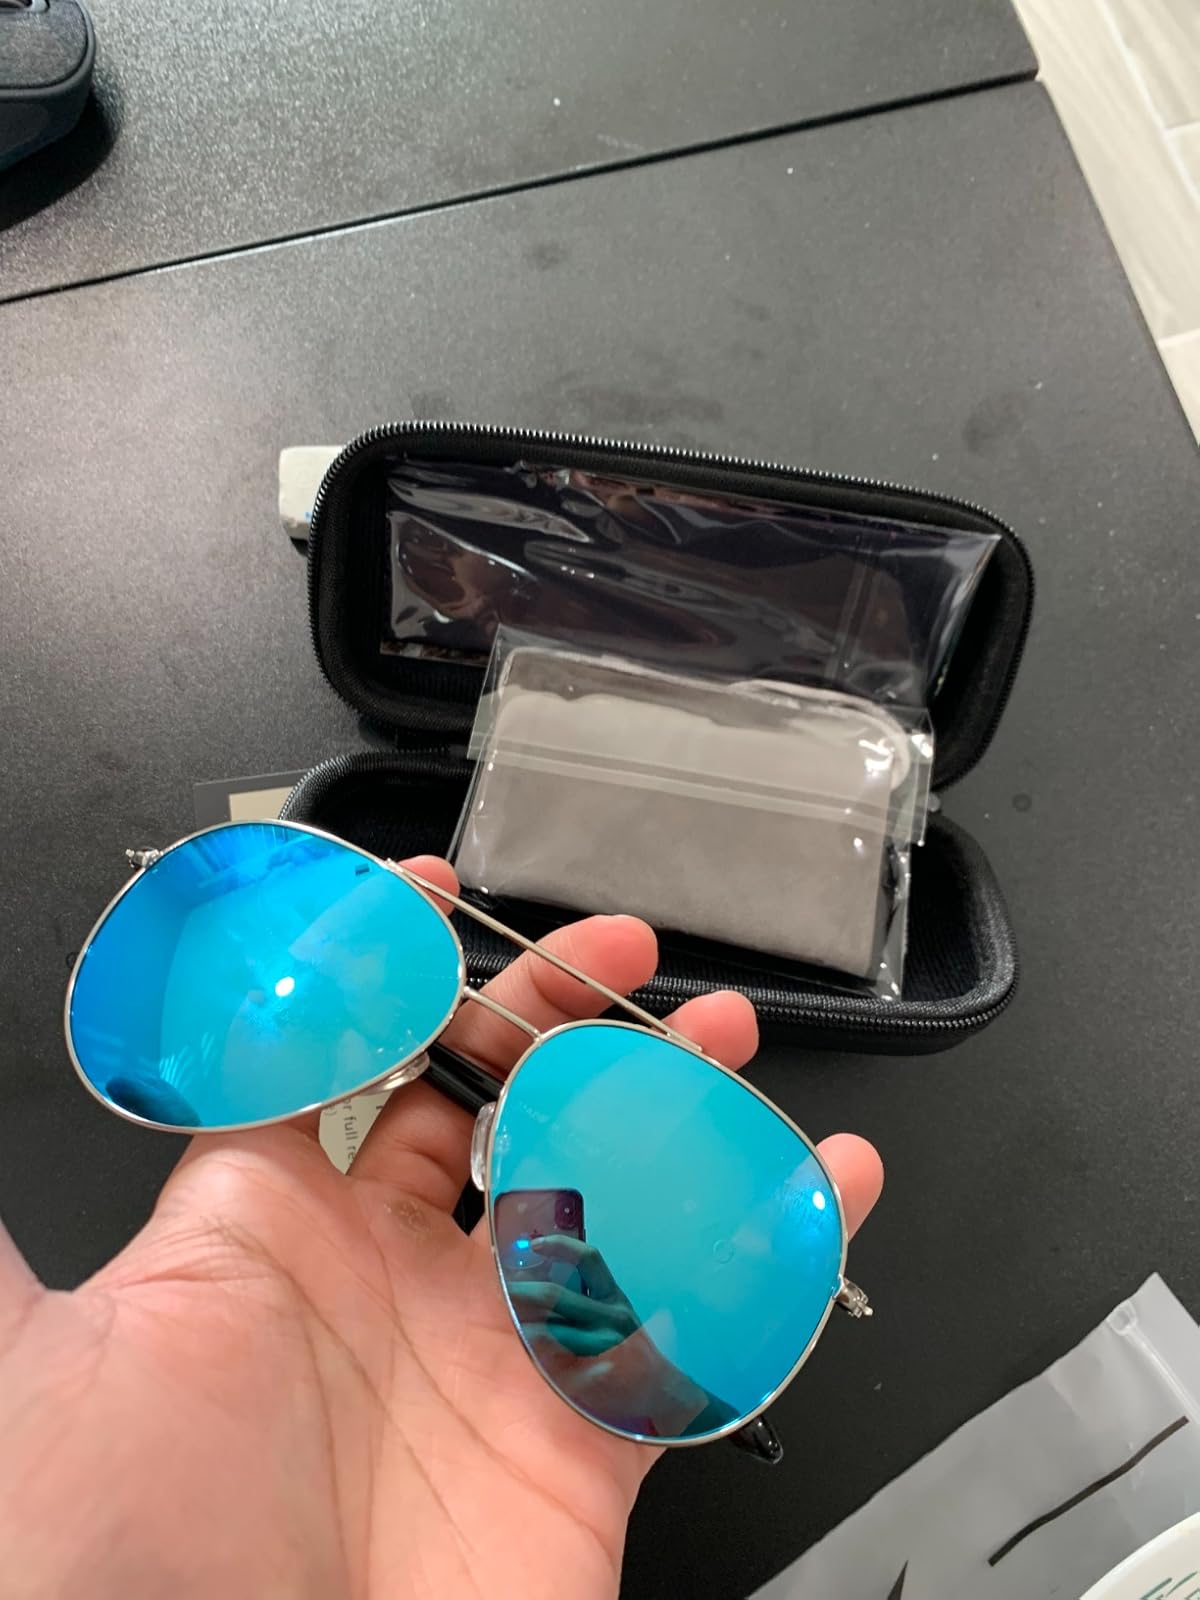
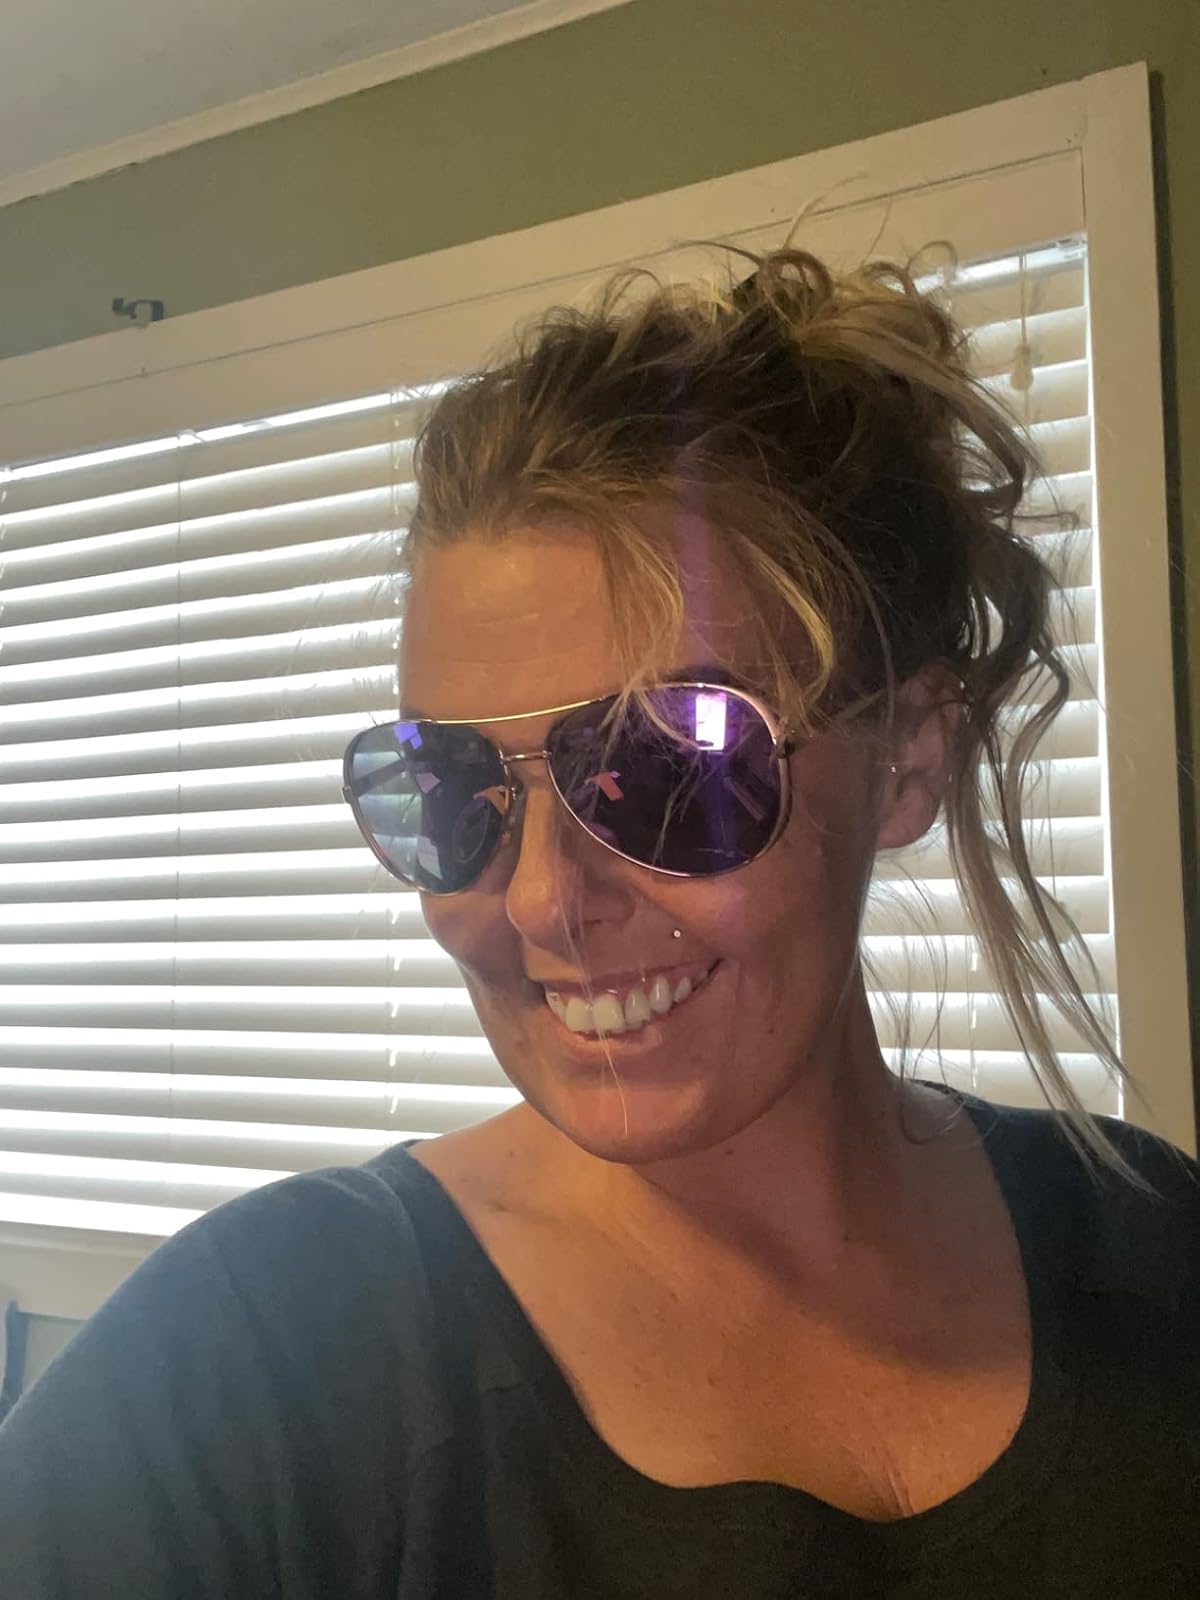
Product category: accessories_sunglasses
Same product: no